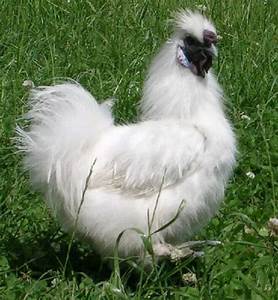
Label: gallina